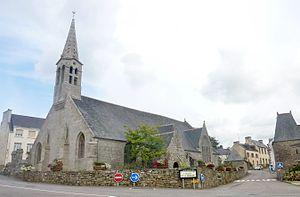
Ergué-Gabéric
L'église Saint-Guinal est l'église paroissiale d'Ergué-Gabéric, dans le département du Finistère, en Bretagne. Construite aux XVIᵉ et XVIIᵉ siècles sous l'invocation de saint Gwenaël, elle est entourée d'un enclos comprenant un ossuaire.
Ergué-Gabéric [ɛʁge gabeʁik] est une commune du département du Finistère, dans la région Bretagne, dans le Nord-Ouest de la France. Elle est située à quelques kilomètres à l'est de Quimper, appartient à l'arrondissement de Quimper et au canton de Fouesnant.